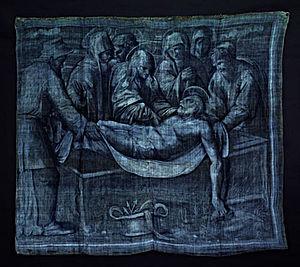
Gênes est une ville italienne, située sur la mer de Ligurie, précisément sur les rives du golfe de Gênes, capitale de la Ligurie. Il s'agit de l'un des principaux ports italiens et de l'un des plus grands ports de la mer Méditerranée. En 2017, elle compte 580 112 habitants et 846 363 au sein de son agglomération. Sa zone urbaine compte environ 1 540 000 habitants.
La toile de la Passion ou voile quadragésimal est une grande tenture de toile peinte - représentant les scènes de la Passion – déployée durant Carême dans les églises chrétiennes.
Le jean est le nom d'une toile de coton et de lin, de couleur bleue, utilisée abondamment, dès le XVIᵉ siècle, par la marine génoise pour équiper ses navires de voiles ainsi que pour vêtir ses marins. Plus rarement, il était employé comme support pour des œuvres picturales.